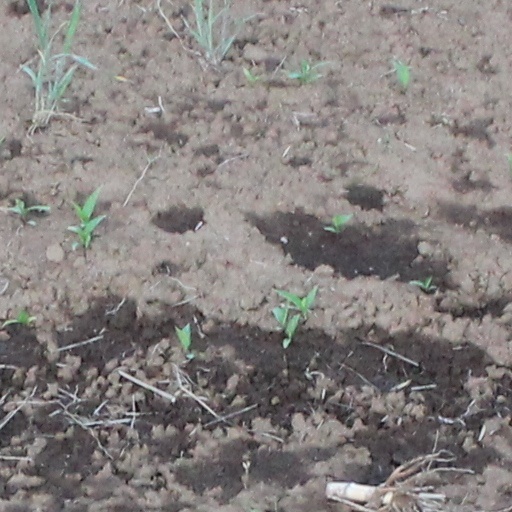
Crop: wheat